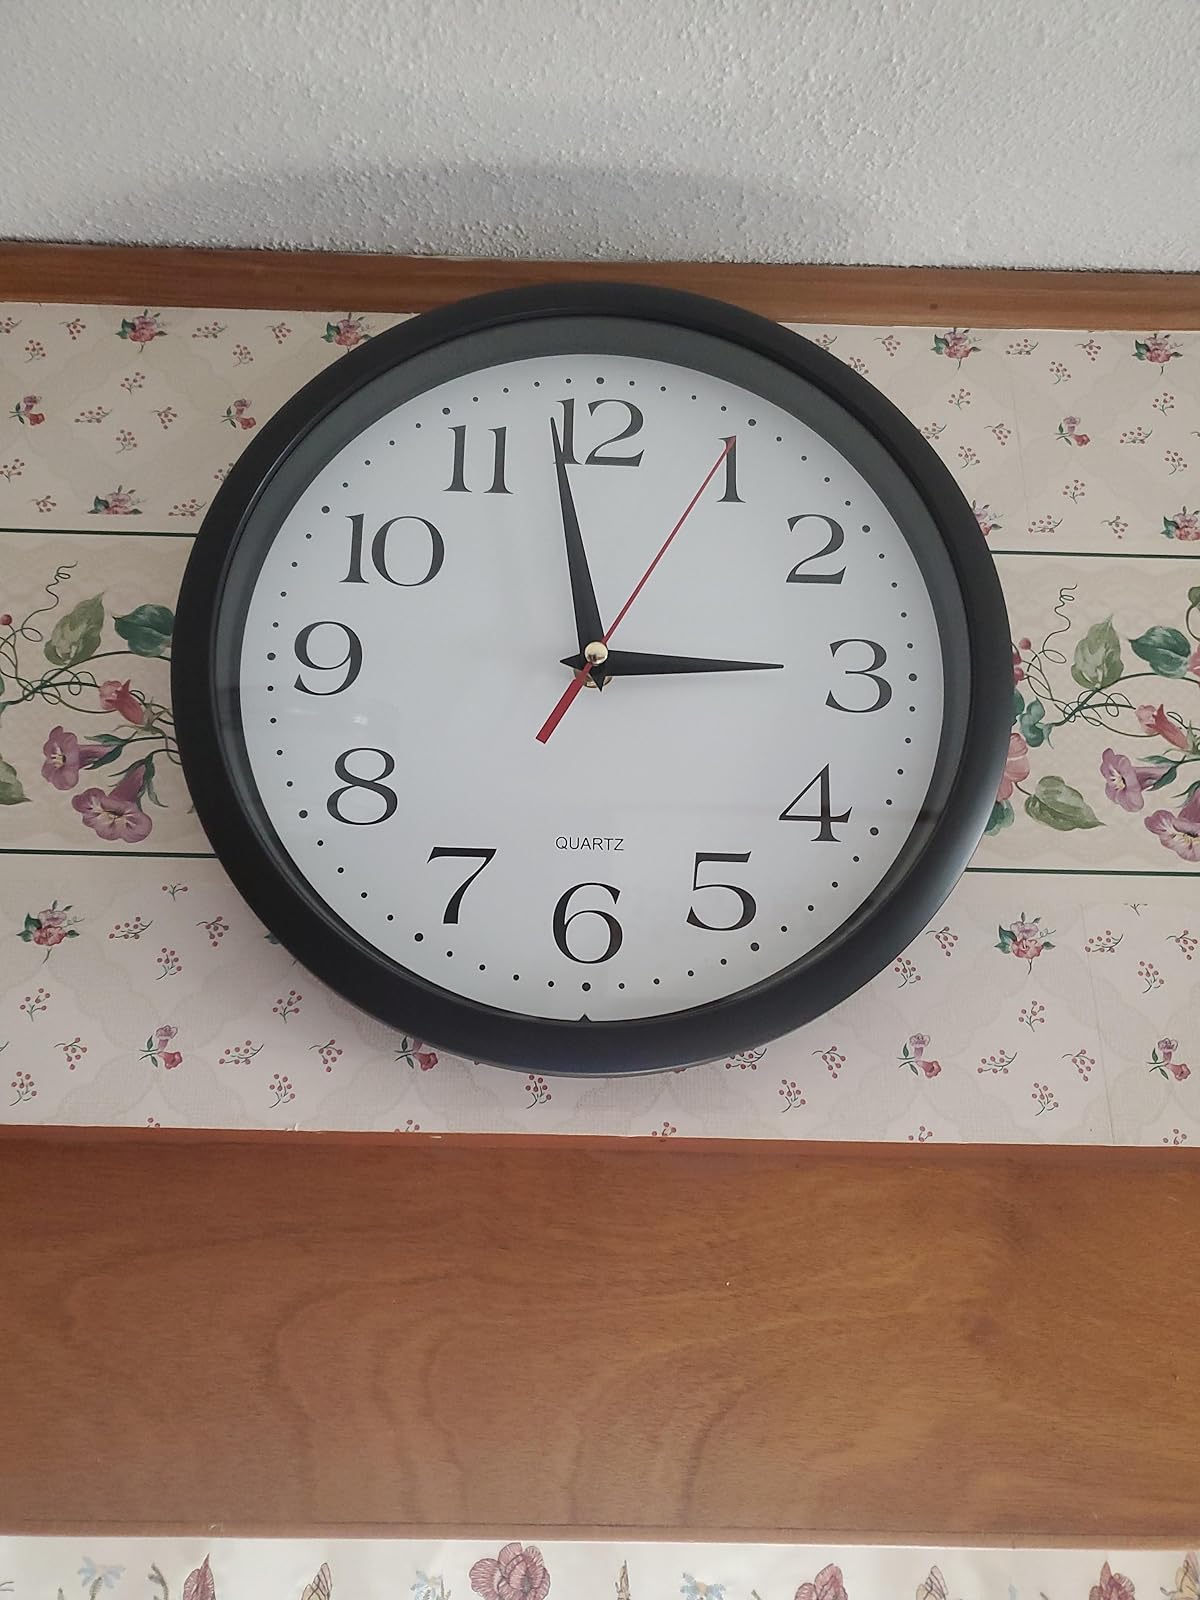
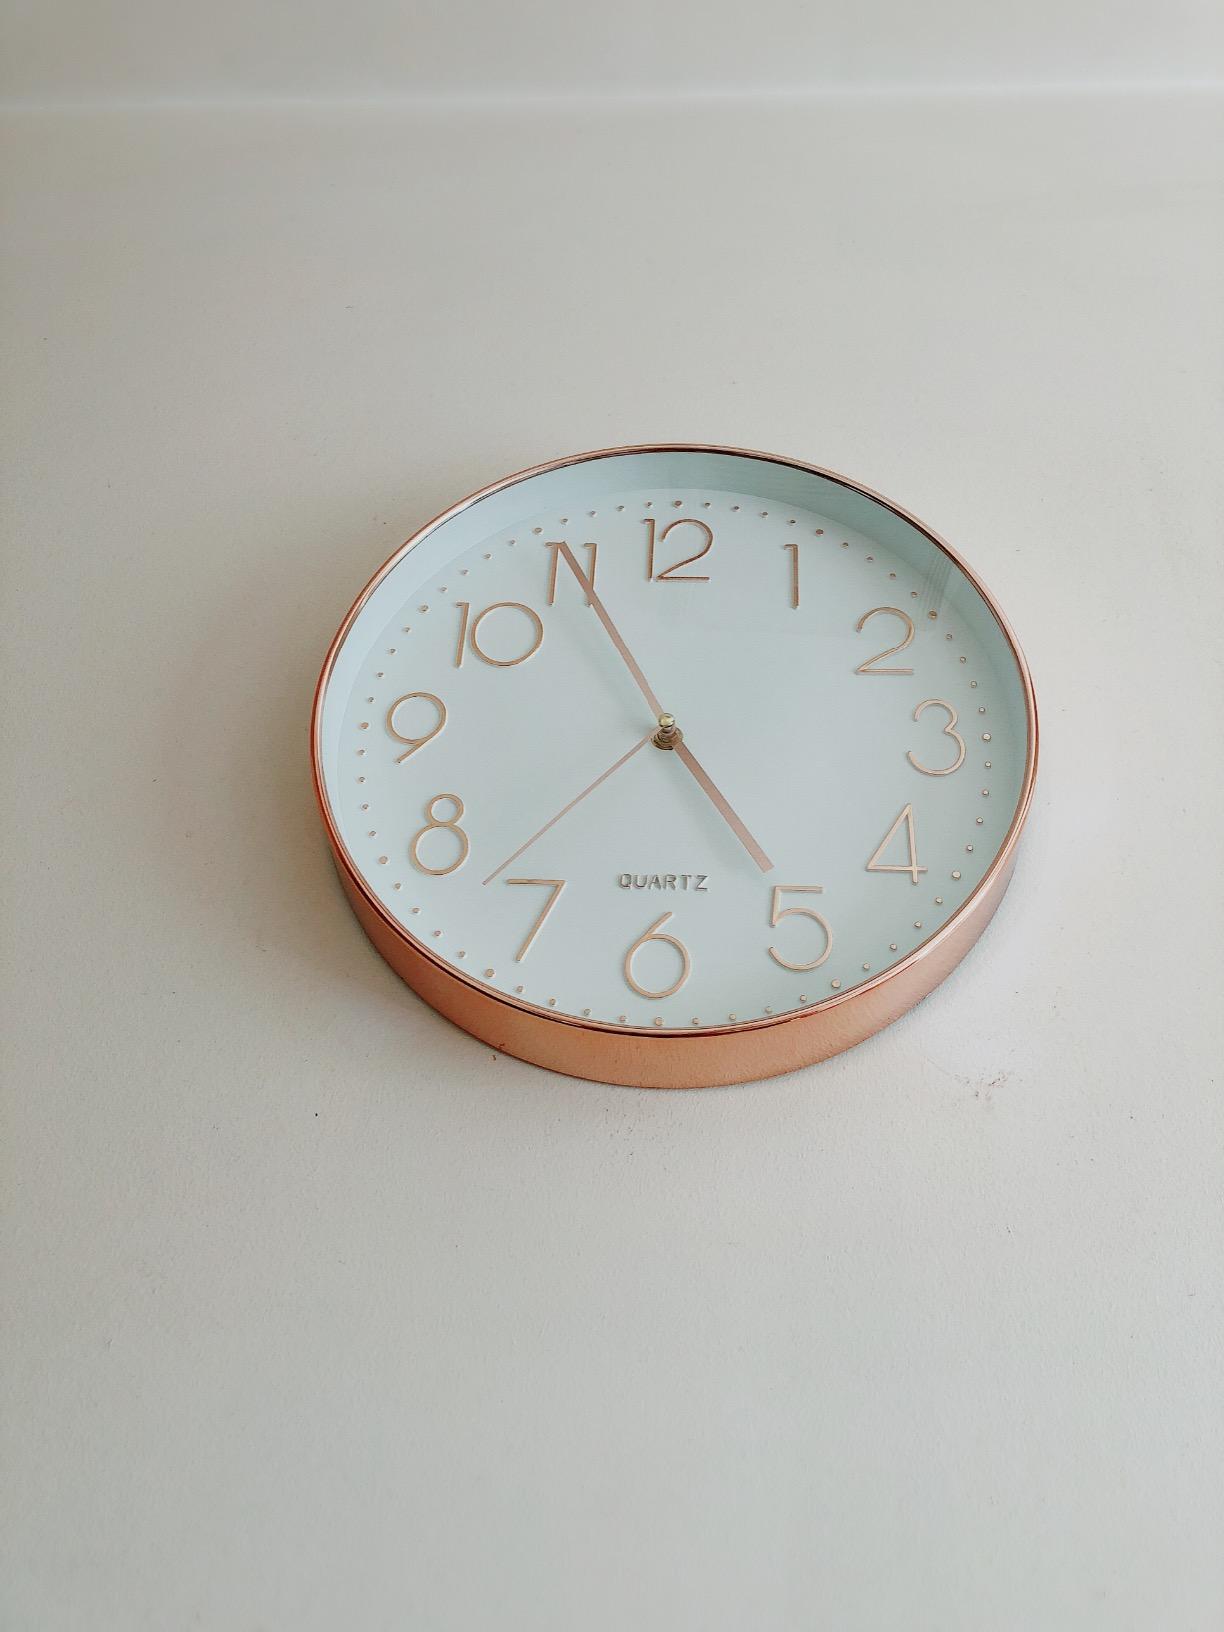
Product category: clock
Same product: no